Whyanbeel

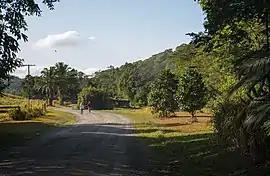
Whyanbeel Road

Whyanbeel is a rural locality in the Shire of Douglas, Queensland, Australia. In the , Whyanbeel had a population of 172 people.